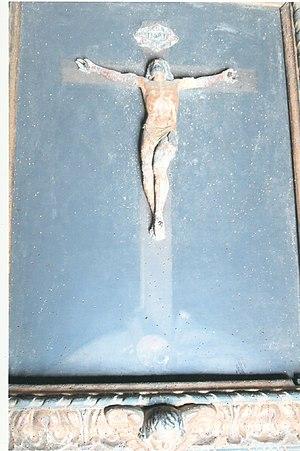
Crucifix
La chapelle Notre-Dame-du-Rosaire est une chapelle située à Belpech dans le département français de l'Aude en région Occitanie.